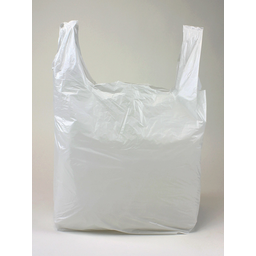
Label: plastic